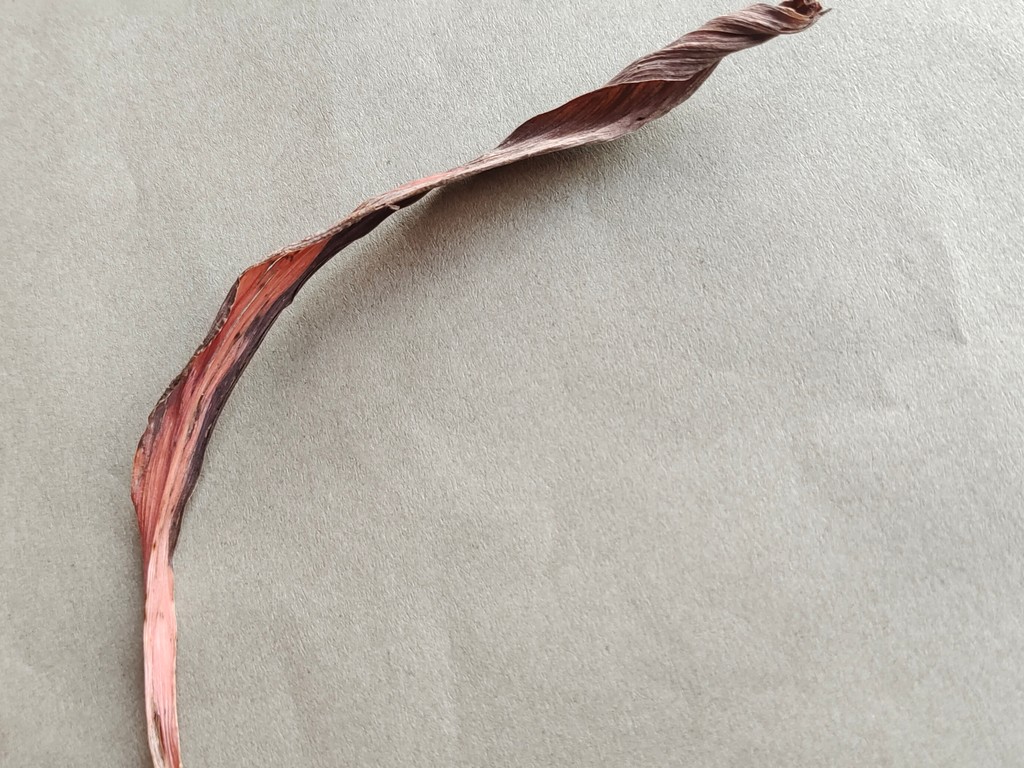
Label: Dried